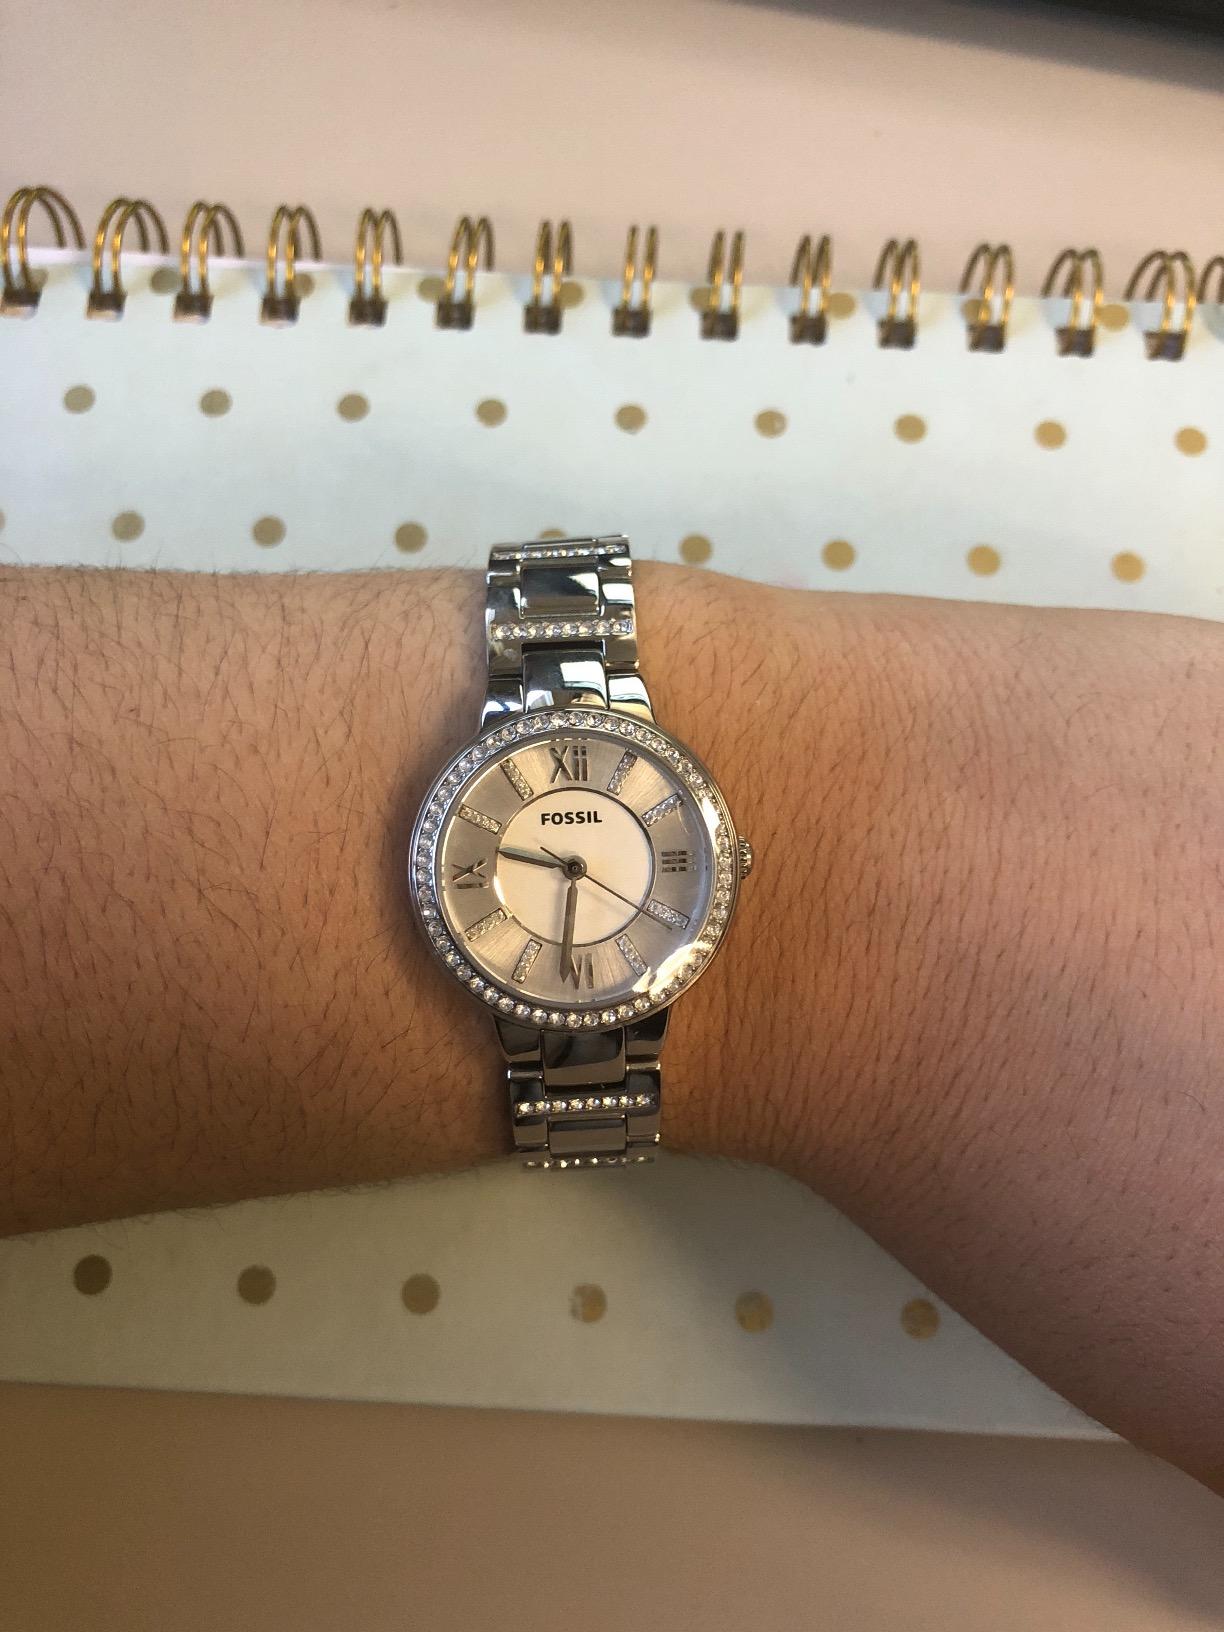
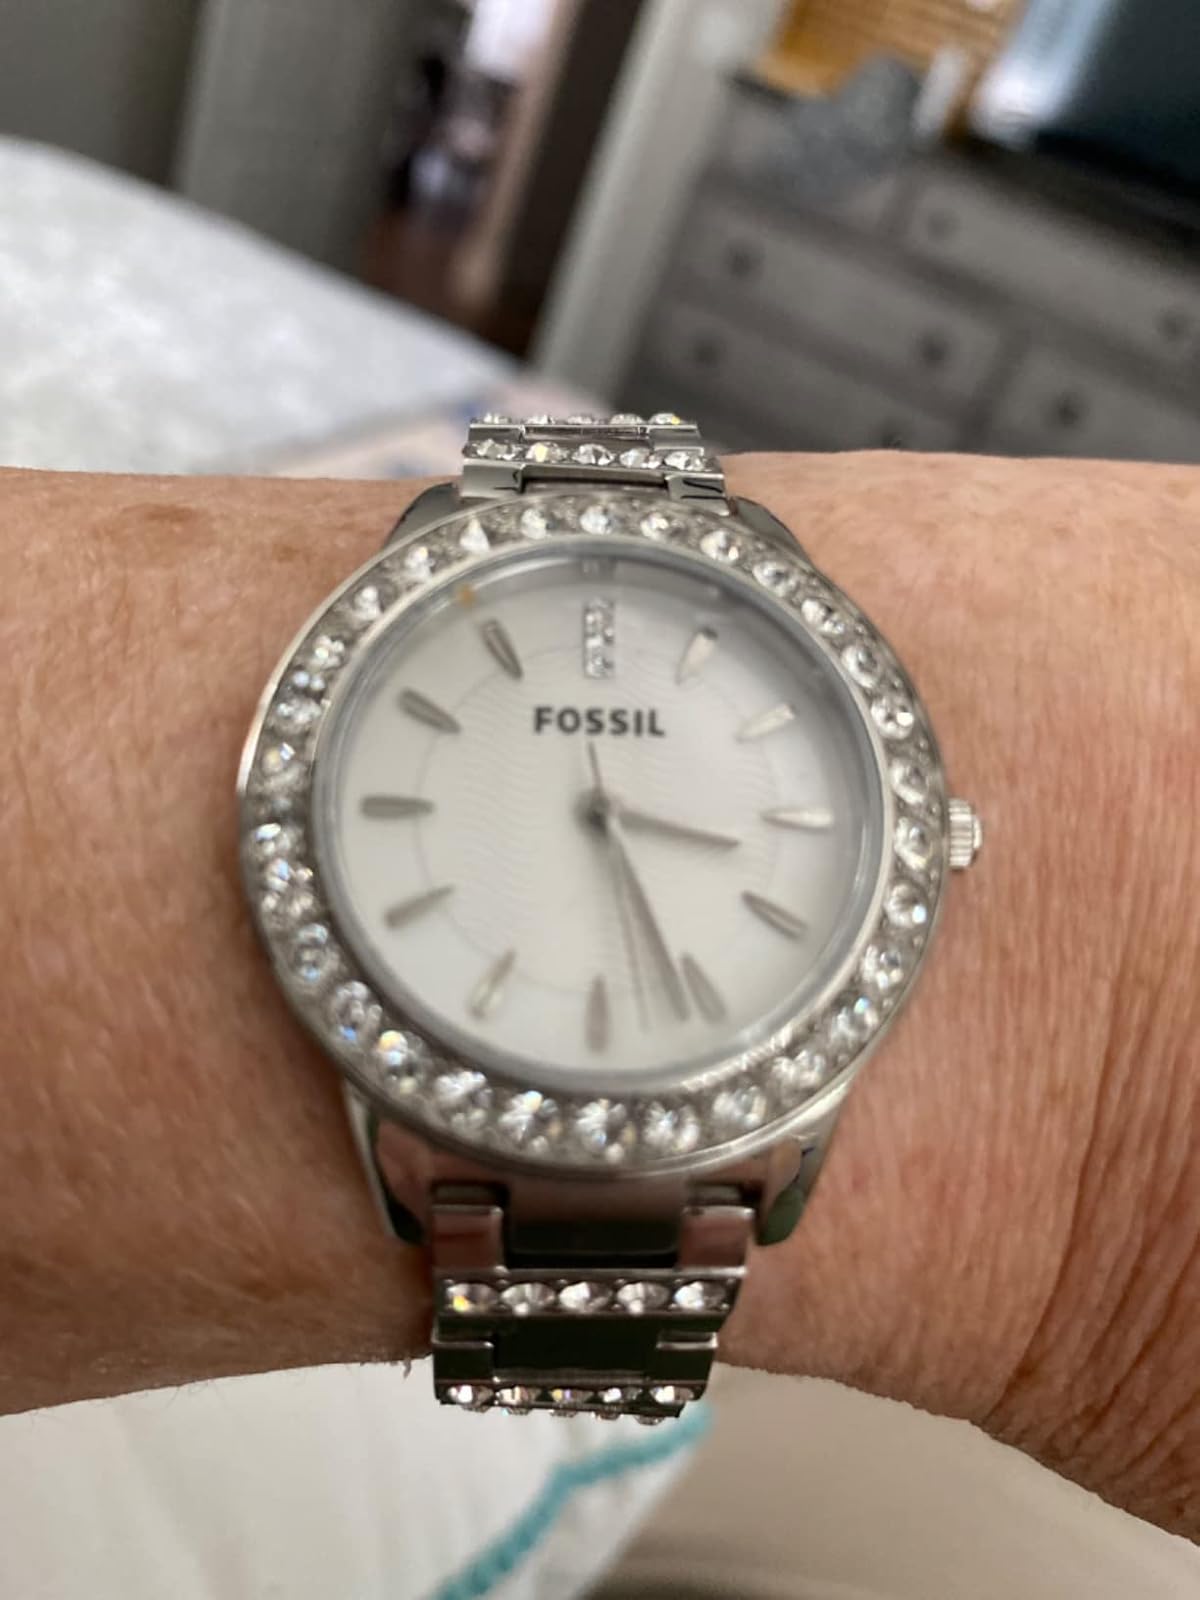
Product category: accessories_watch
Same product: no